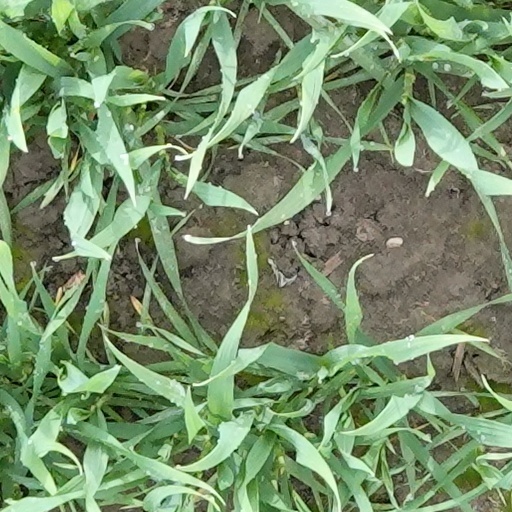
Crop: wheat